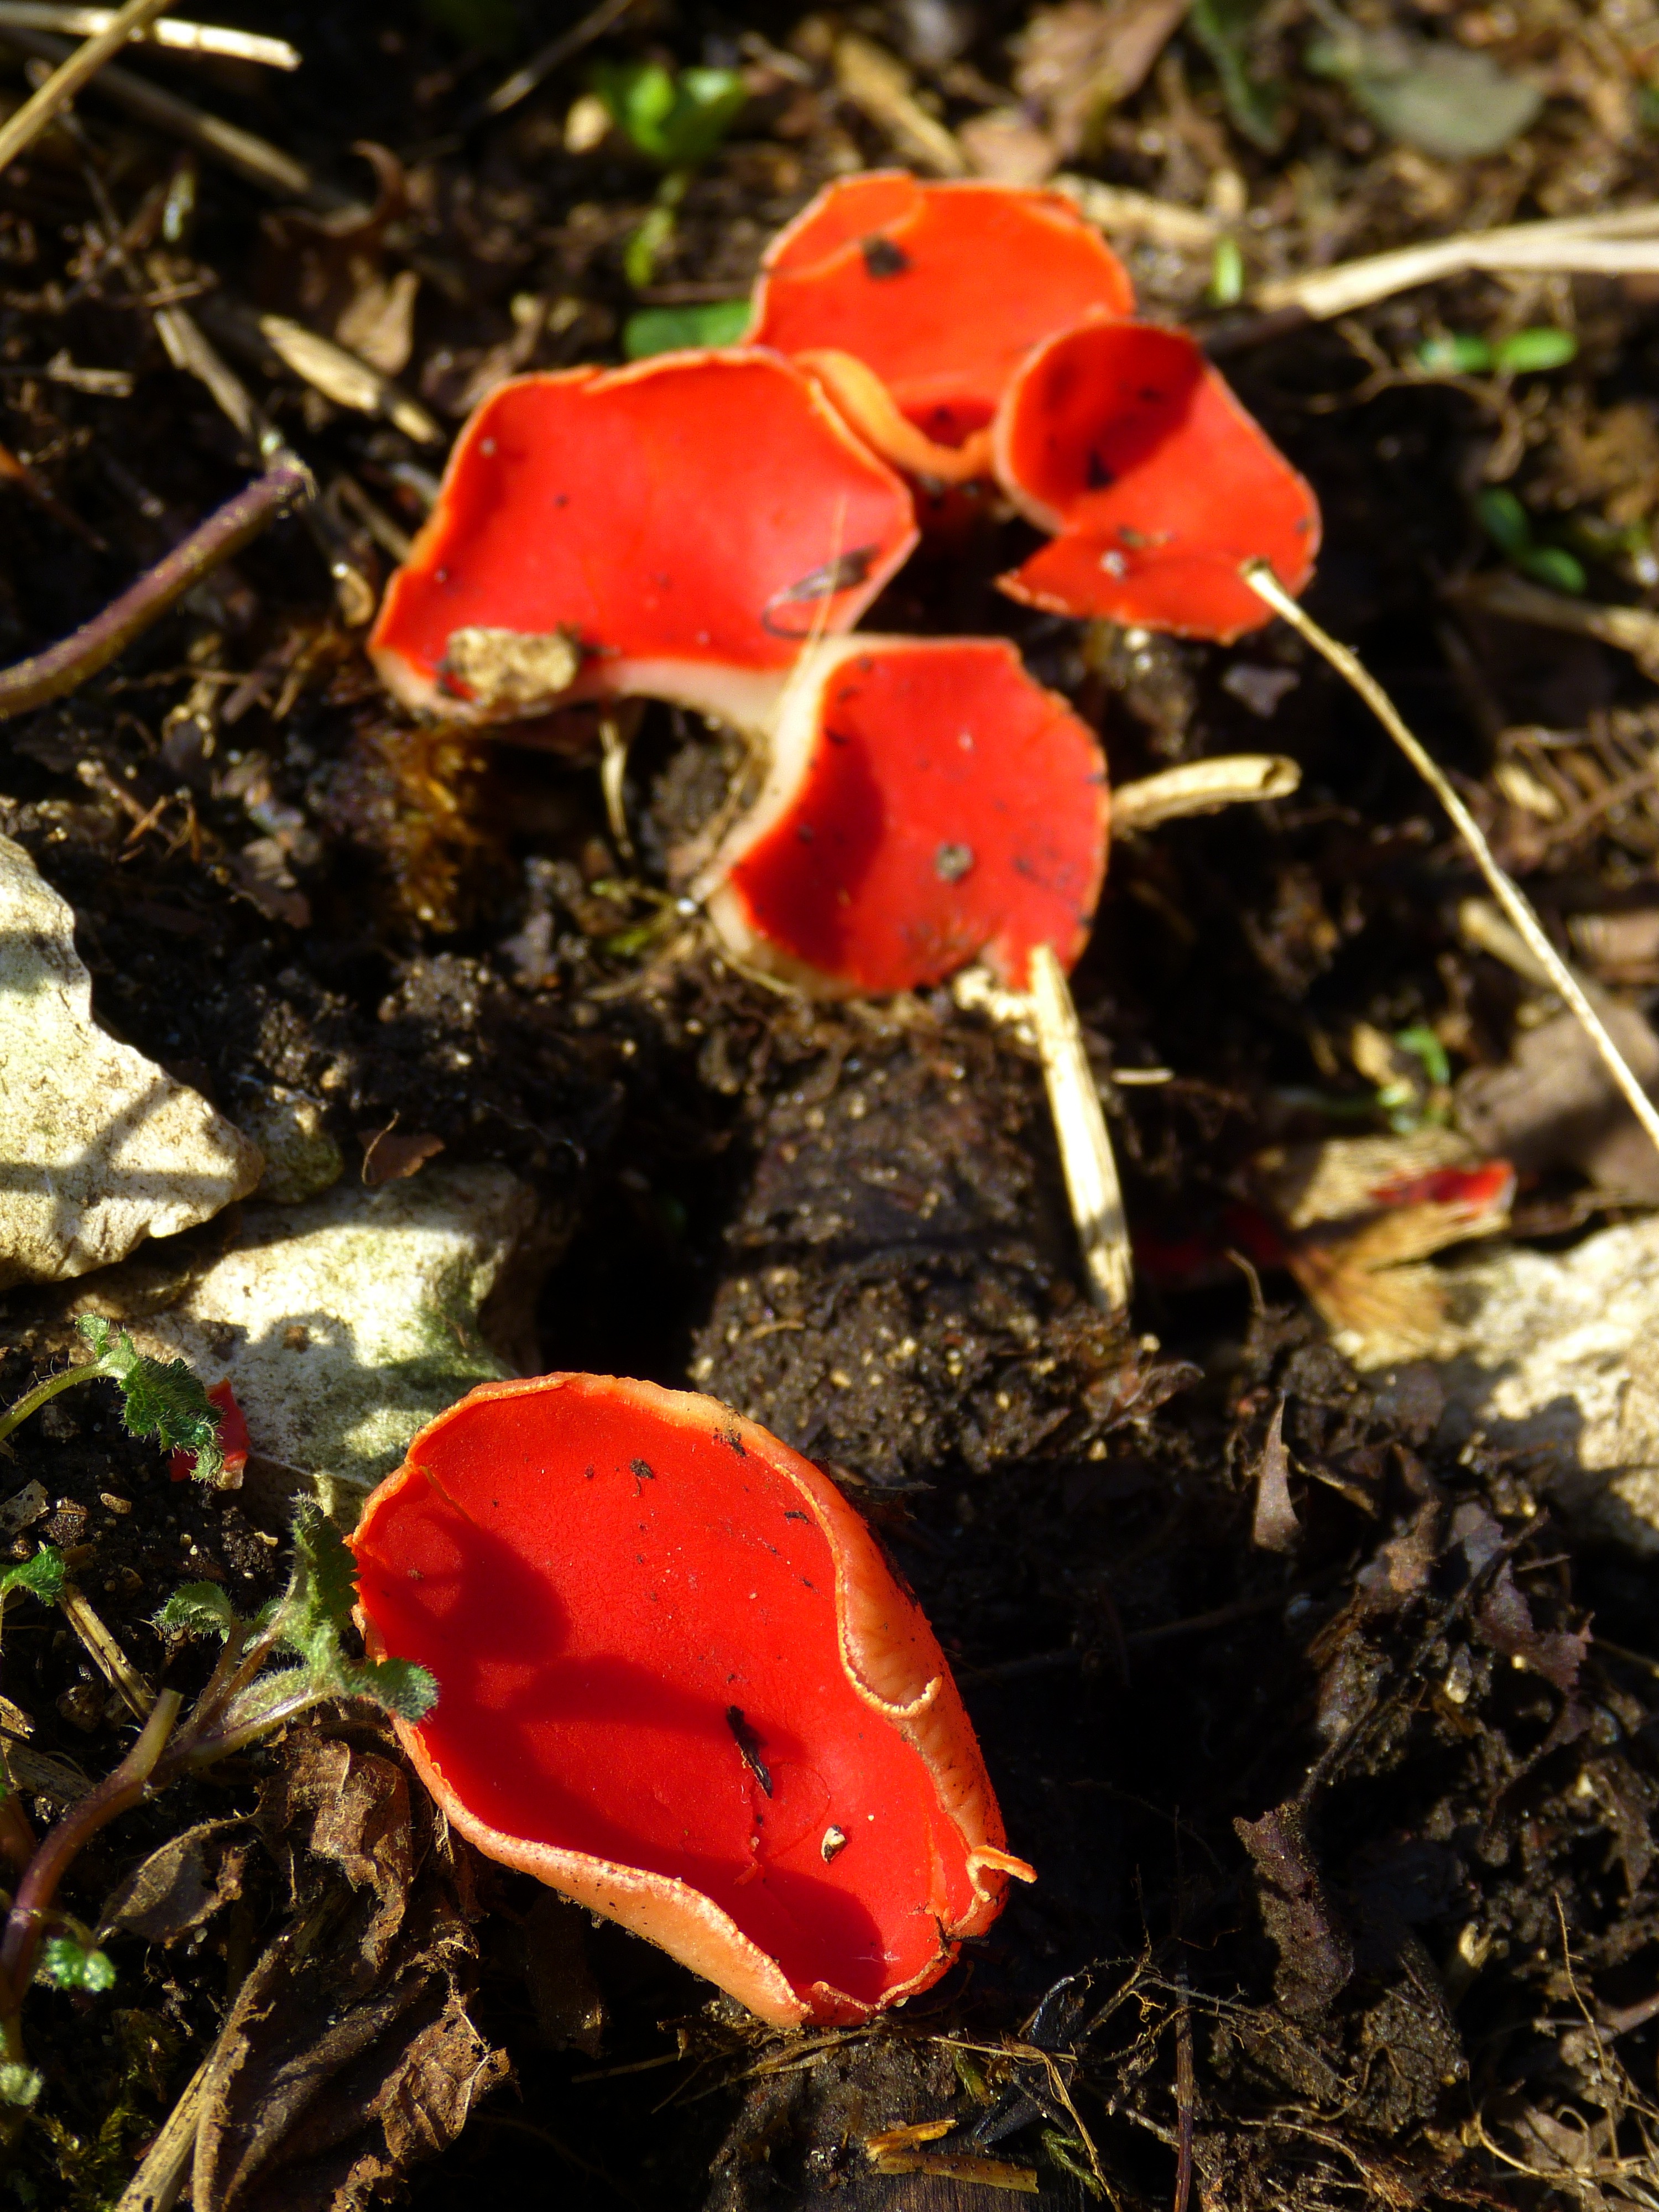
nature, plant, leaf, flower, red, autumn, soil, botany, mushroom, flora, fungus, agaric, auriculariales, macro photography, edible mushroom, medicinal mushroom, agaricomycetes, auriculariaceae, vermilion kelchbecherling, scarlet kelchbecherling, sarcoscypha coccinea